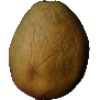
Label: Papaya 1